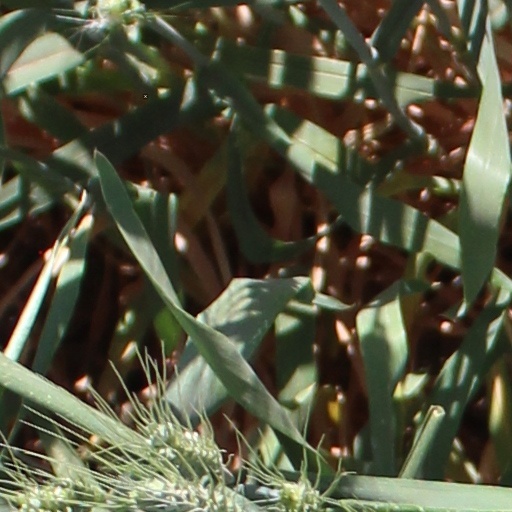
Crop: wheat